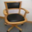
Label: chair